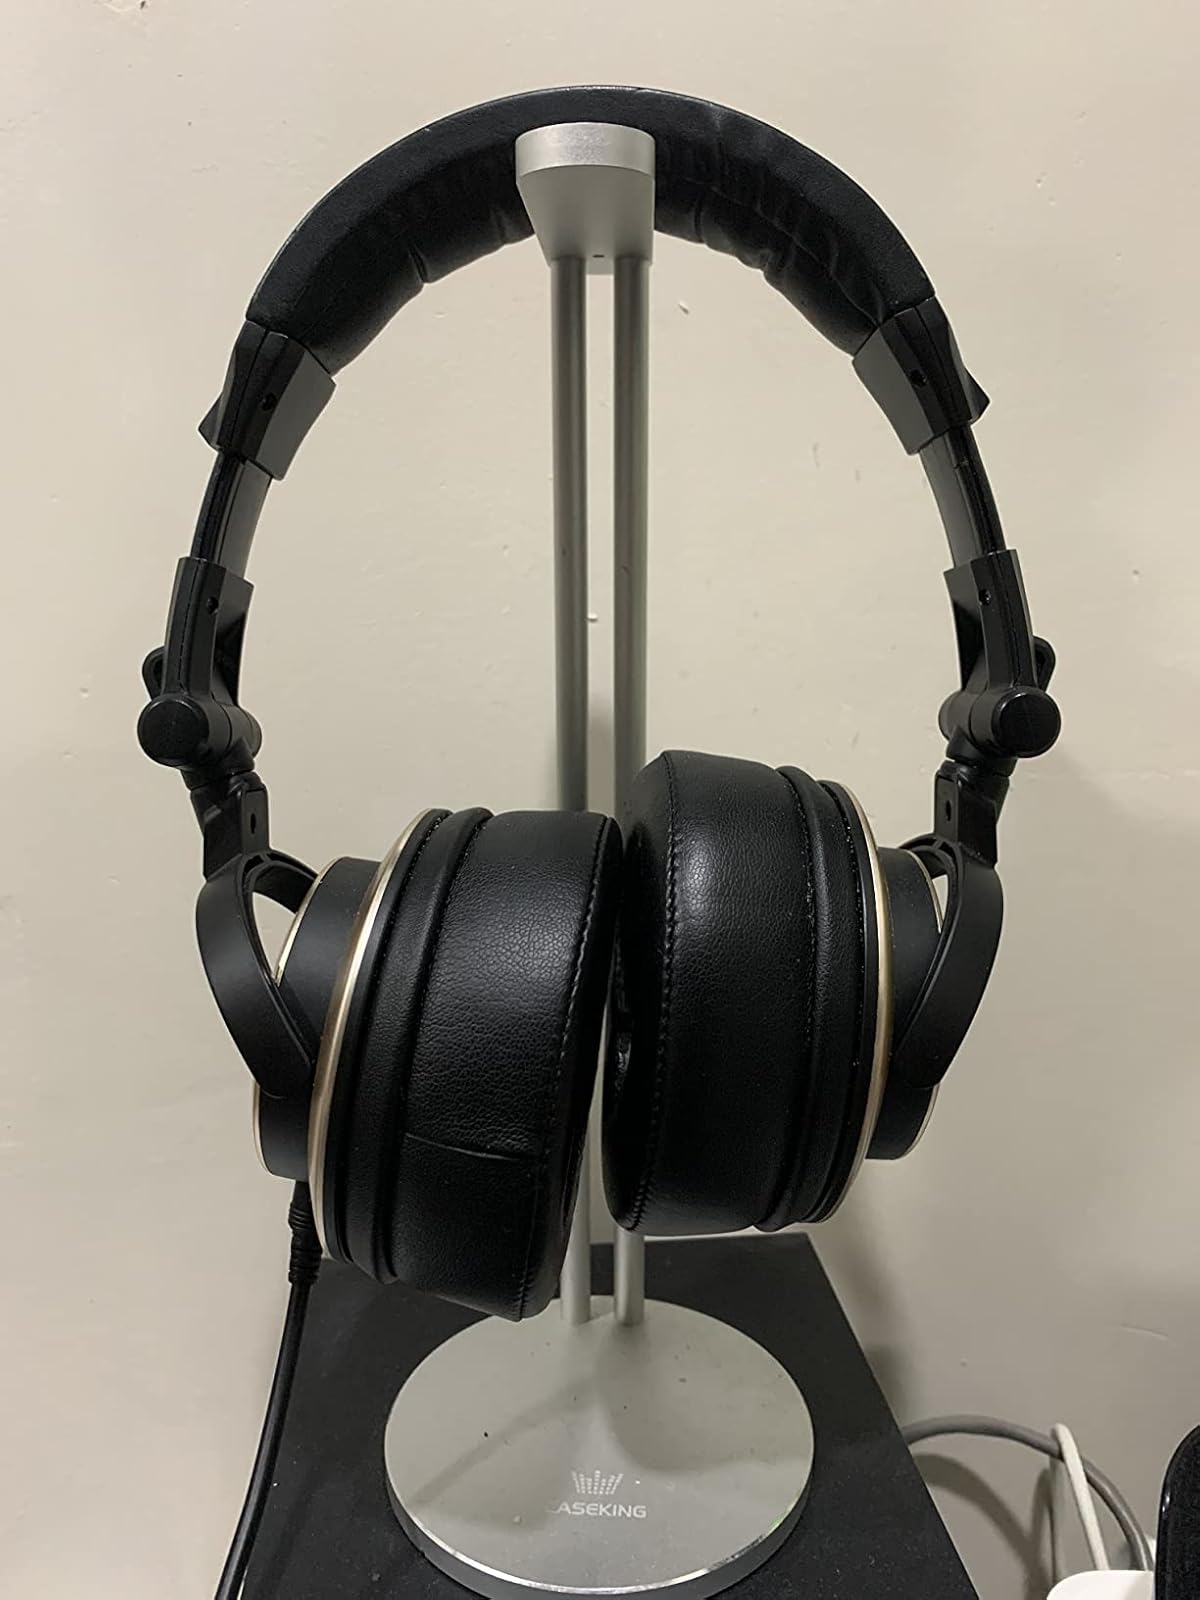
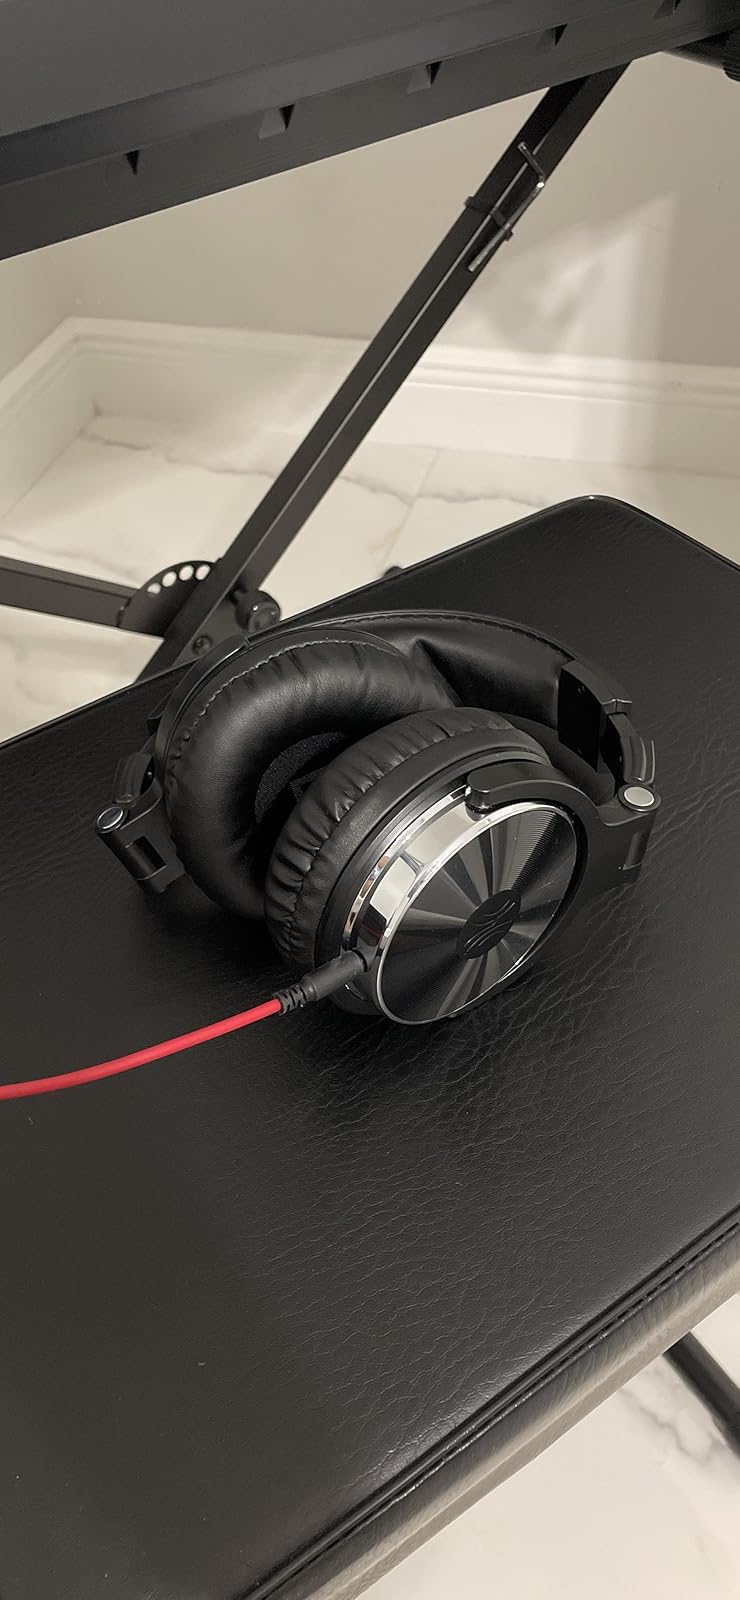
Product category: headphones
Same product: no